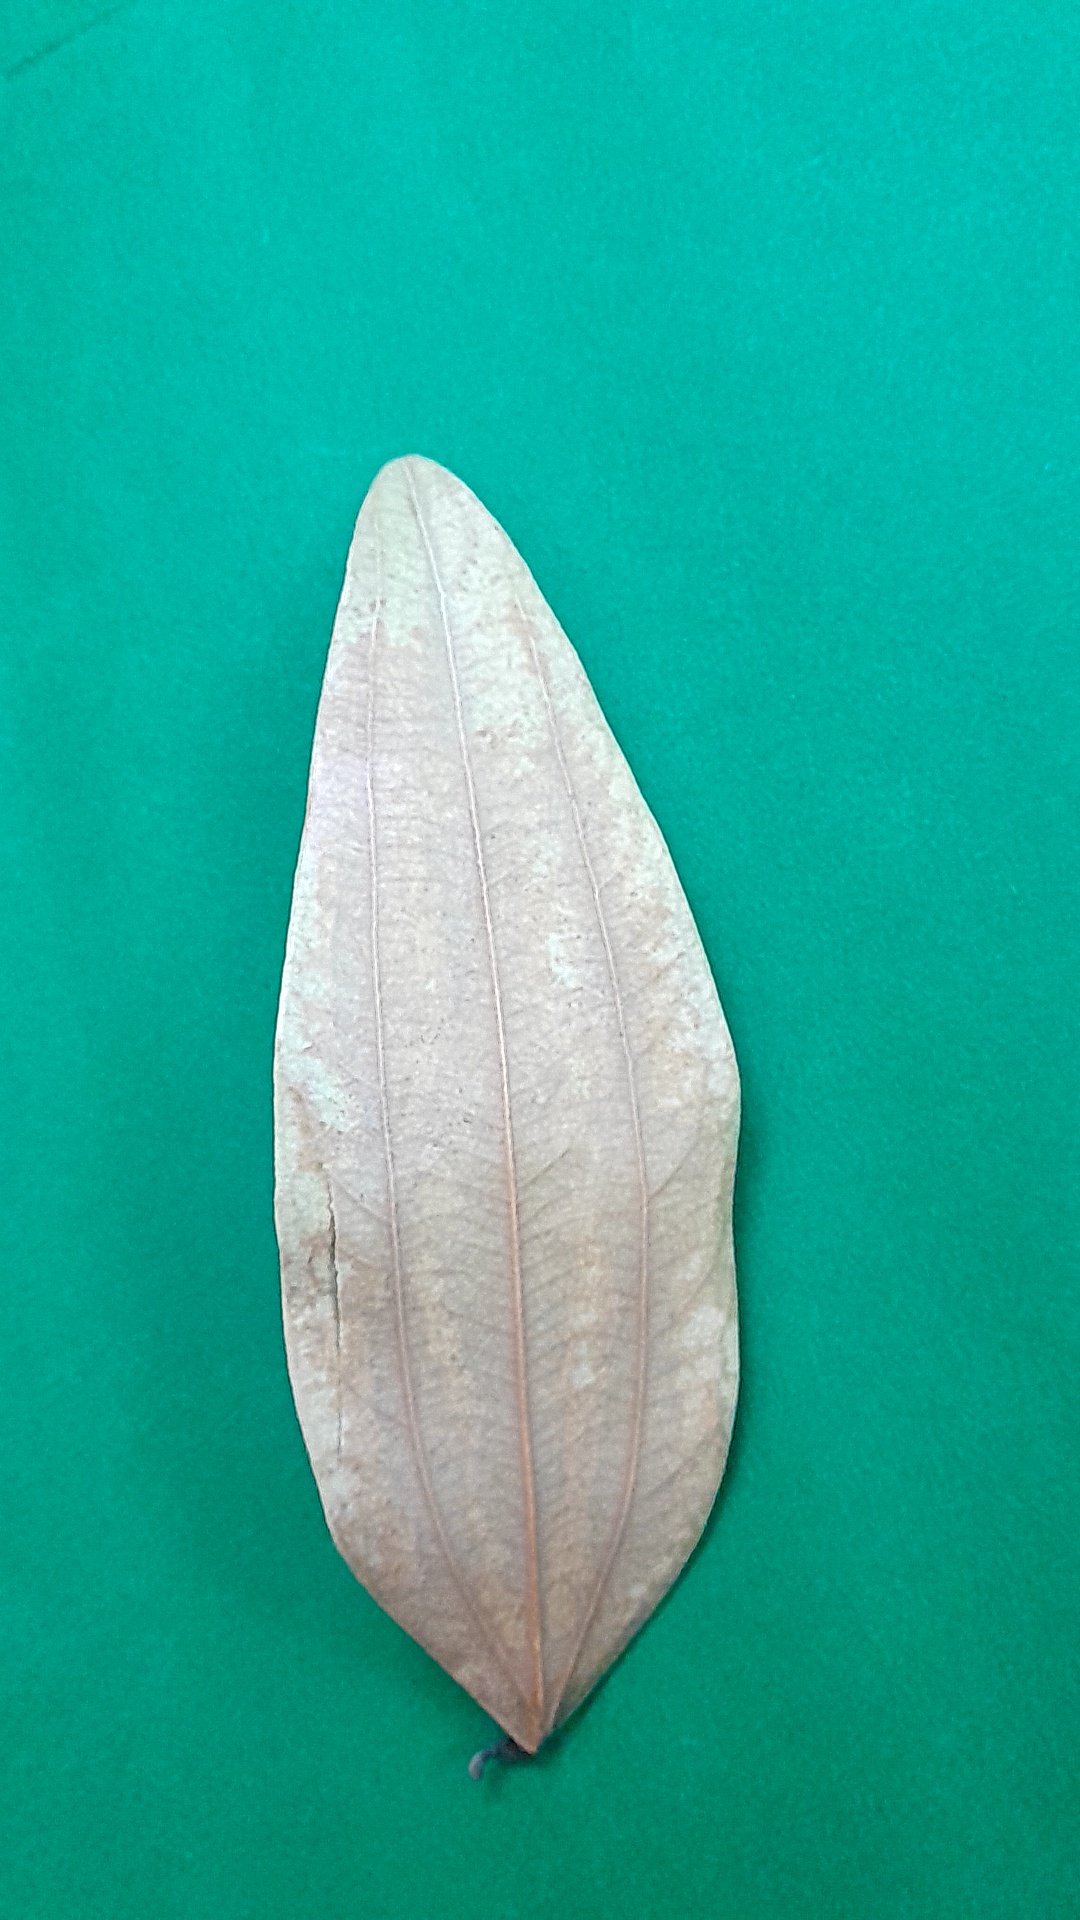
Label: Dry Leaf